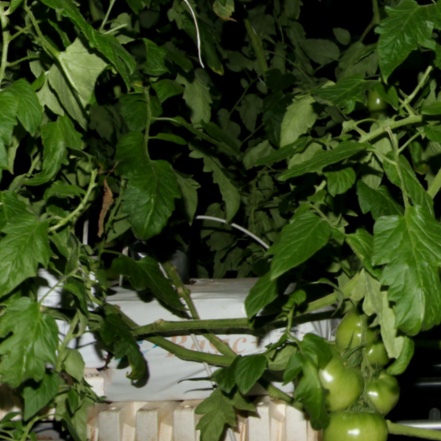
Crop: tomato